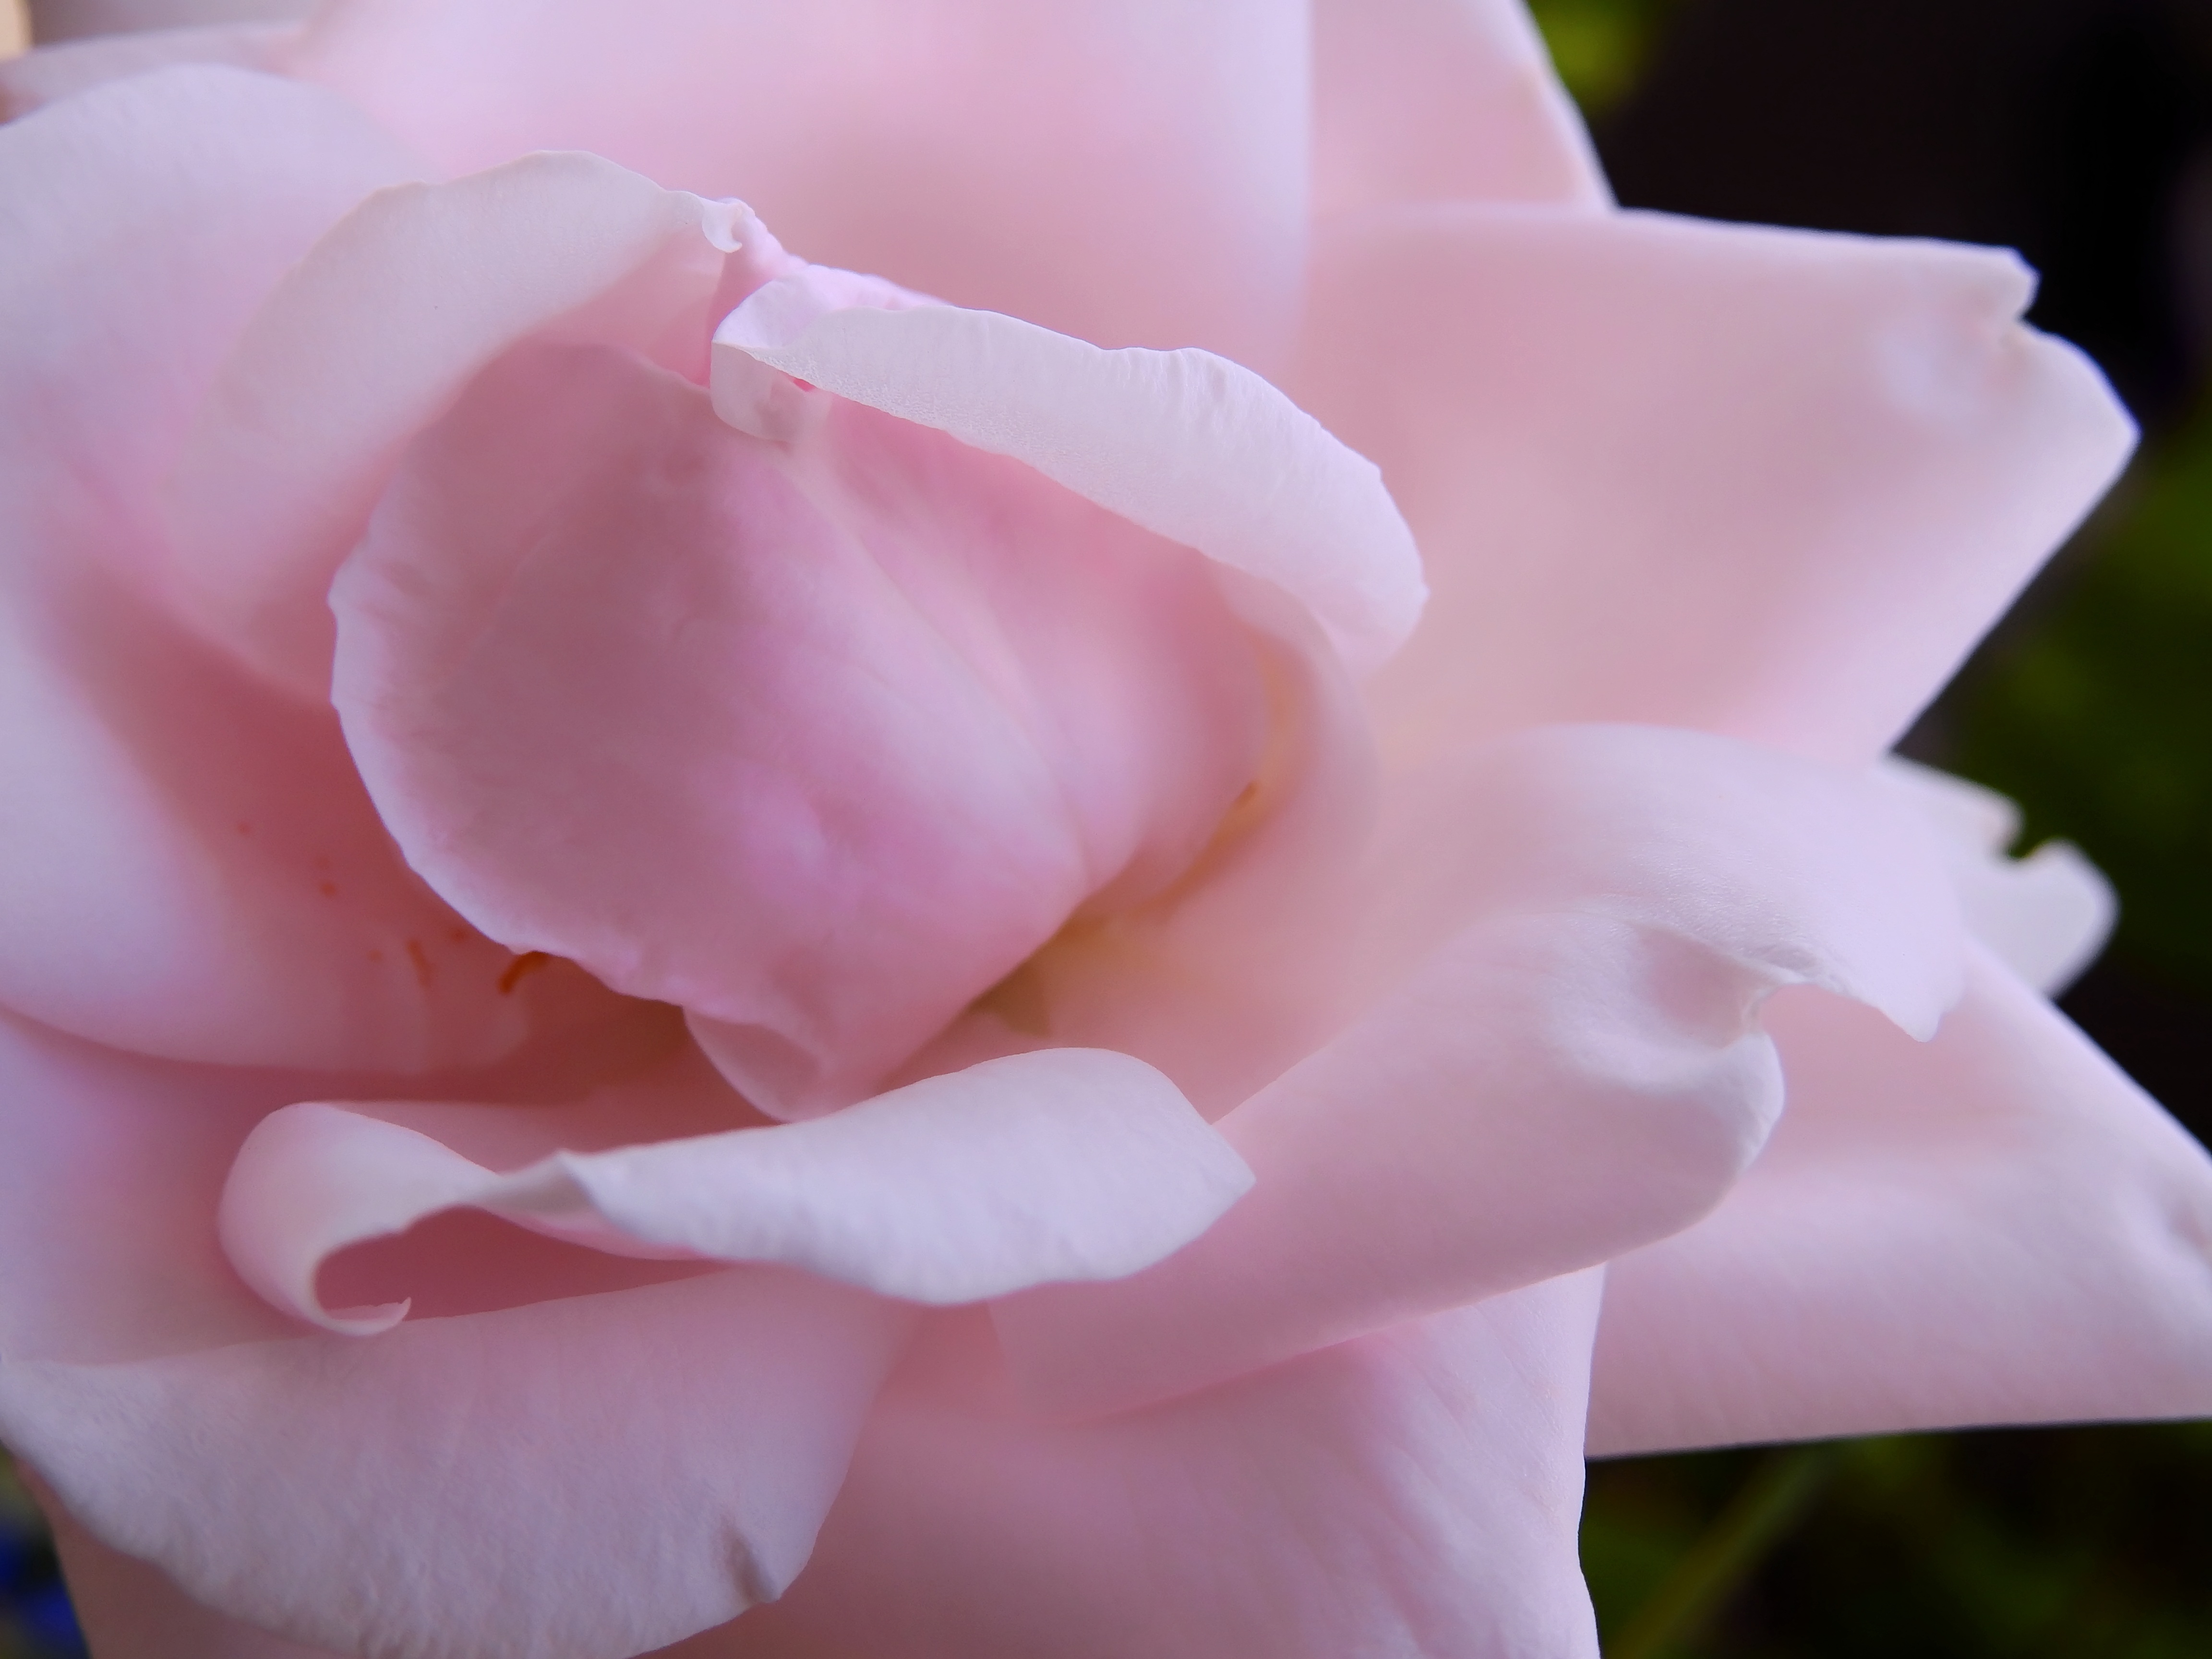
nature, blossom, plant, flower, petal, bloom, rose, pink, flora, close up, pink rose, macro photography, rose blooms, flowering plant, garden roses, rose family, land plant